Ki Tissa

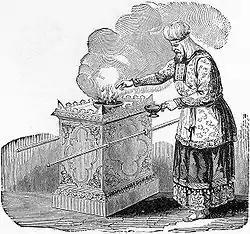
High Priest Offering Incense on the Altar (illustration from the 1894 "Treasures of the Bible")

Some Jews read the descriptions of the laver in Exodus 30:17–21 and Aaron's incense offerings in Exodus 30:7–8 and 30:34–36 after the Sabbath morning blessings.